Winchester Law School

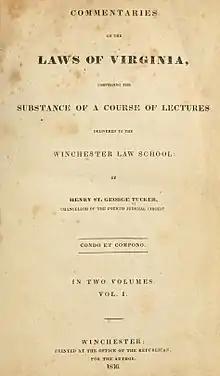
Title page of Volume 1 of Henry St. George Tucker's "Commentaries on the Laws of Virginia". This work includes lectures he delivered while operating the Winchester Law School.

In 1824 Henry Tucker was named Chancellor of the Equity Court of the Fourth District, with jurisdiction in Clarksburg and Winchester. Since he had left the Virginia State Senate and a lucrative law practice to accept the judicial appointment, he needed to generate additional income.